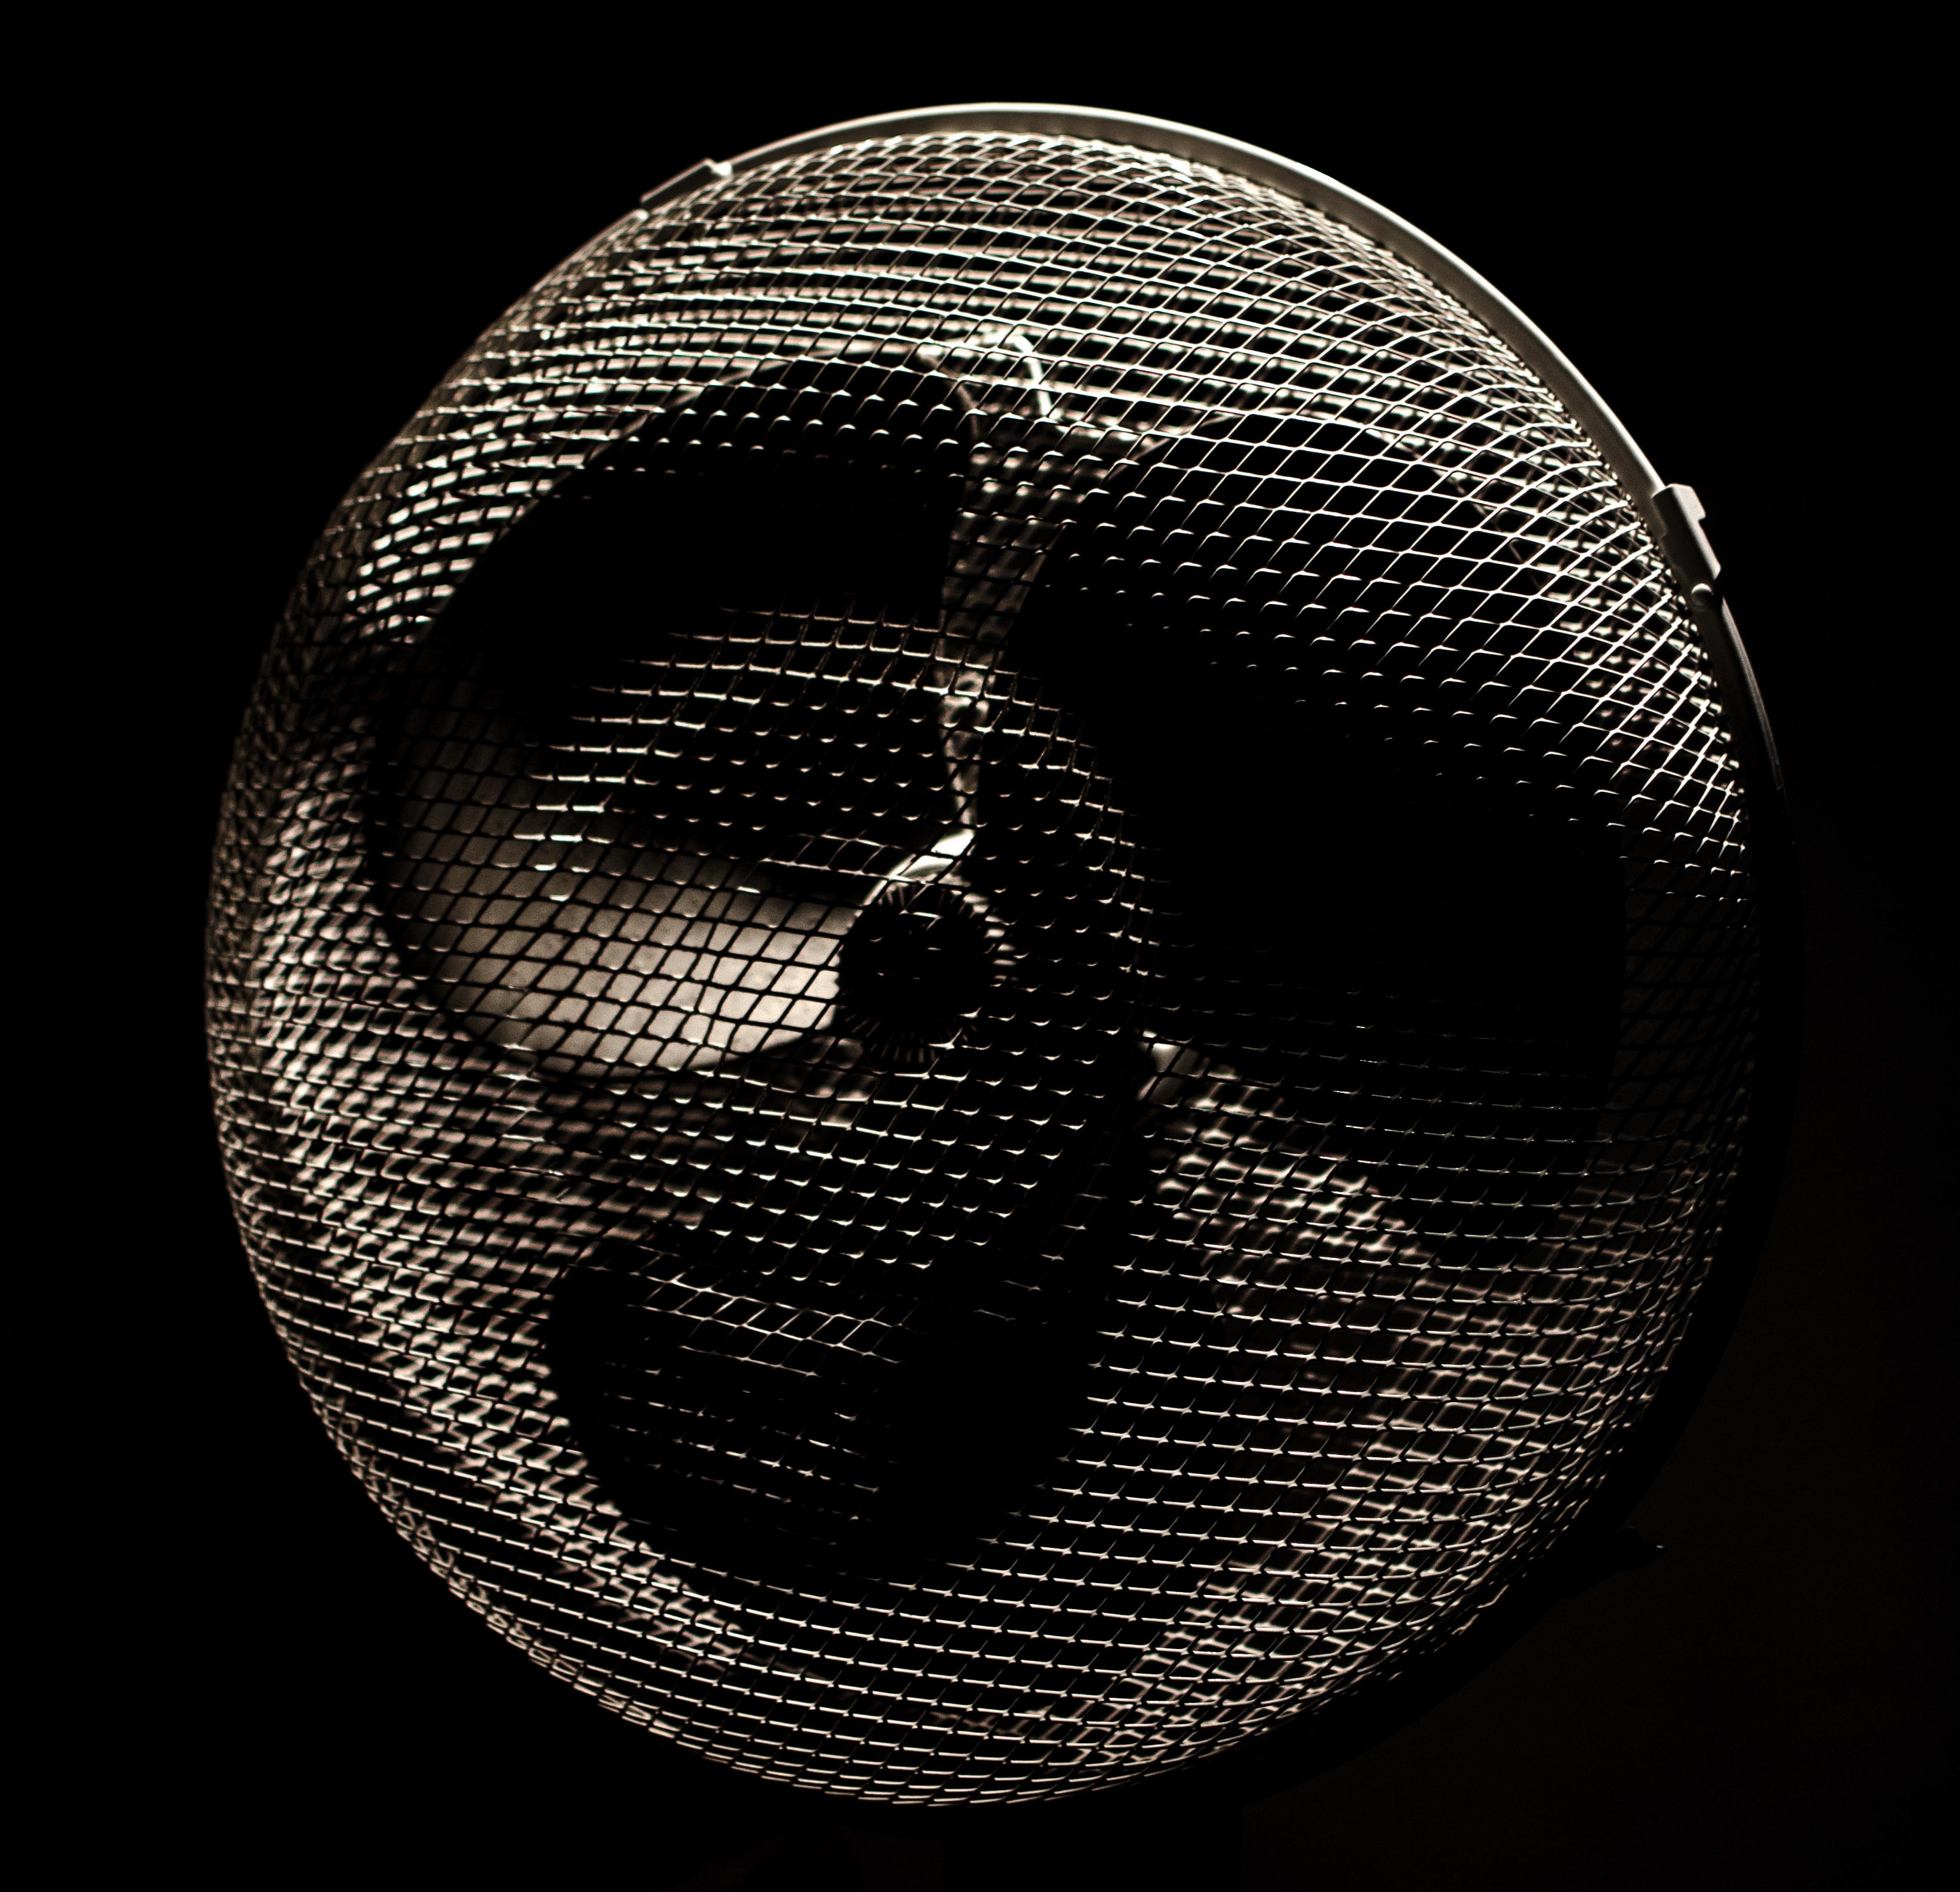
black and white, air, black, fan, circle, illustration, black and white photo